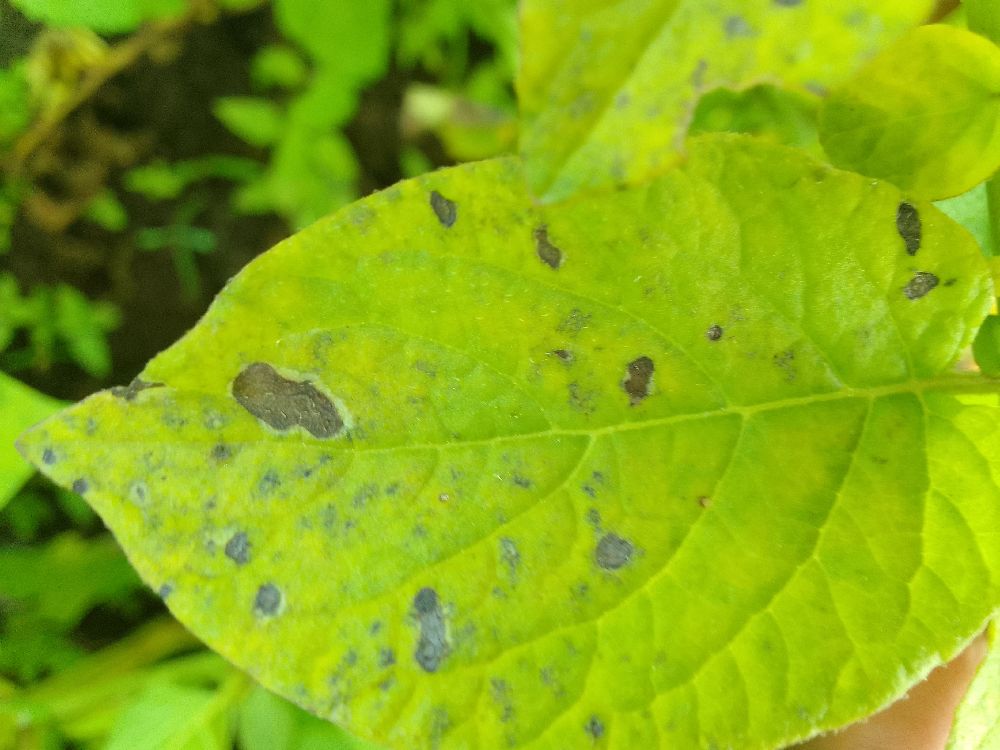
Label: Early blight